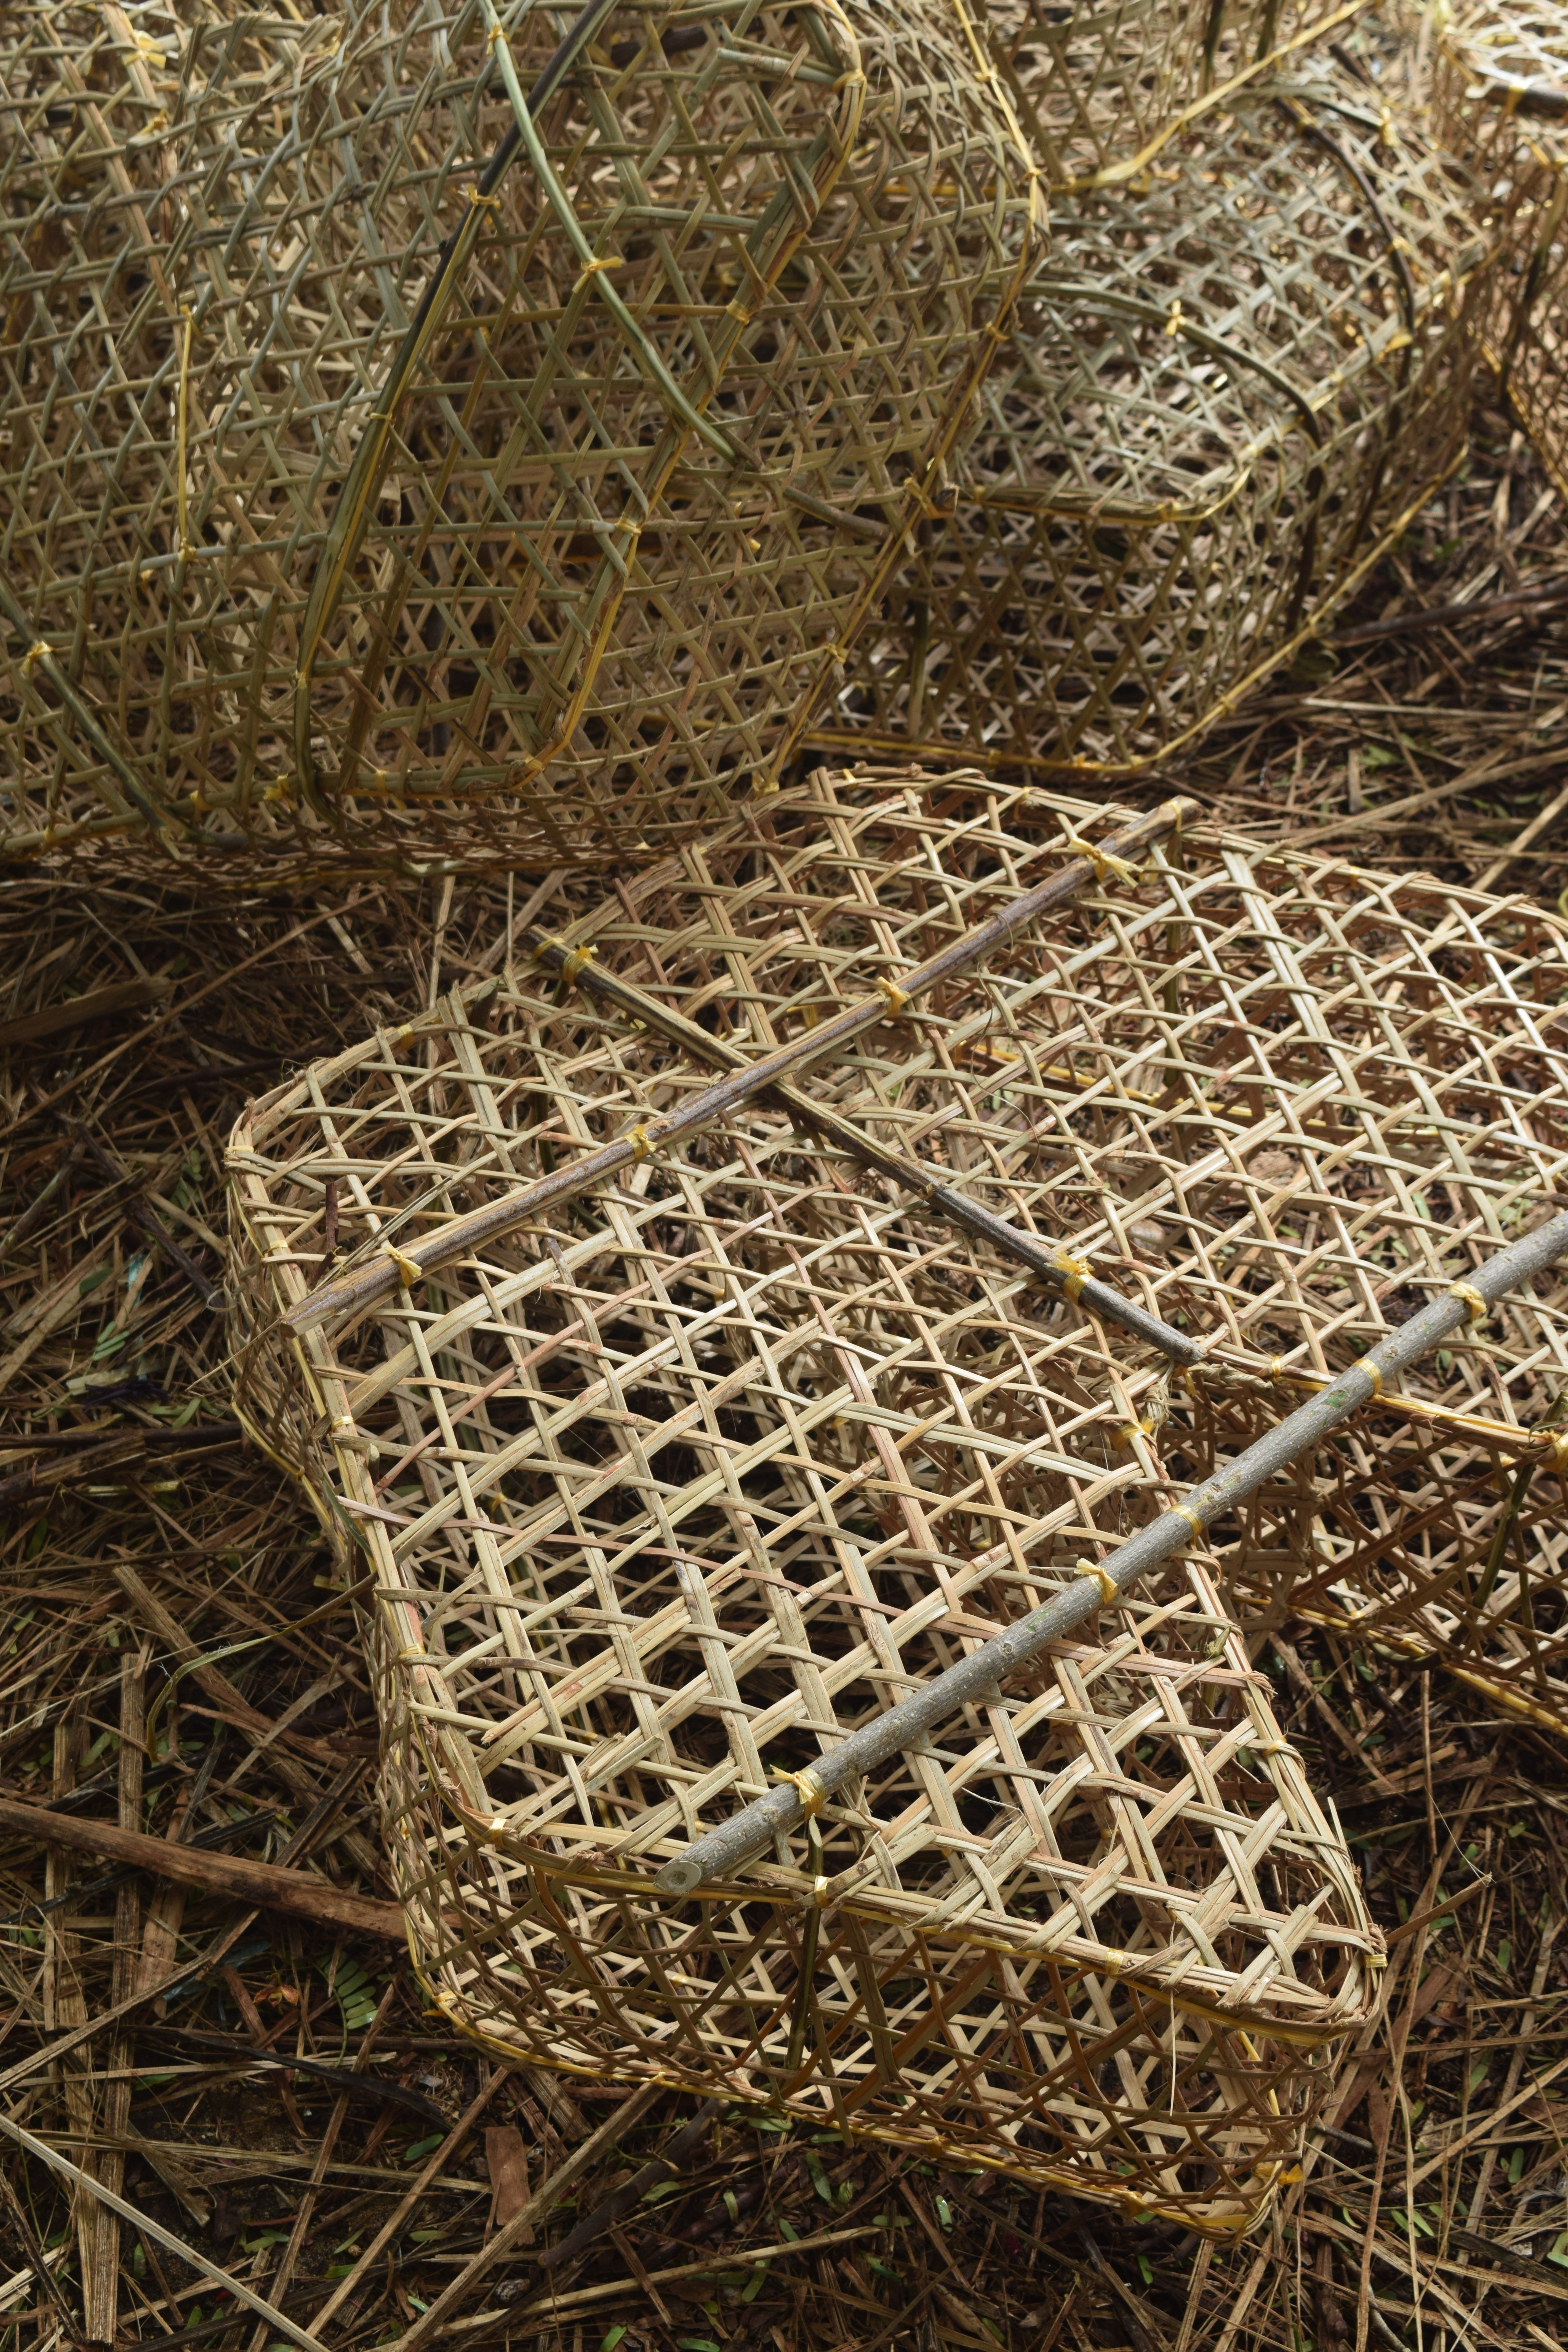
branch, trunk, pattern, agriculture, material, art, net, straw, crabs, fishing nets, lobsters, grass family